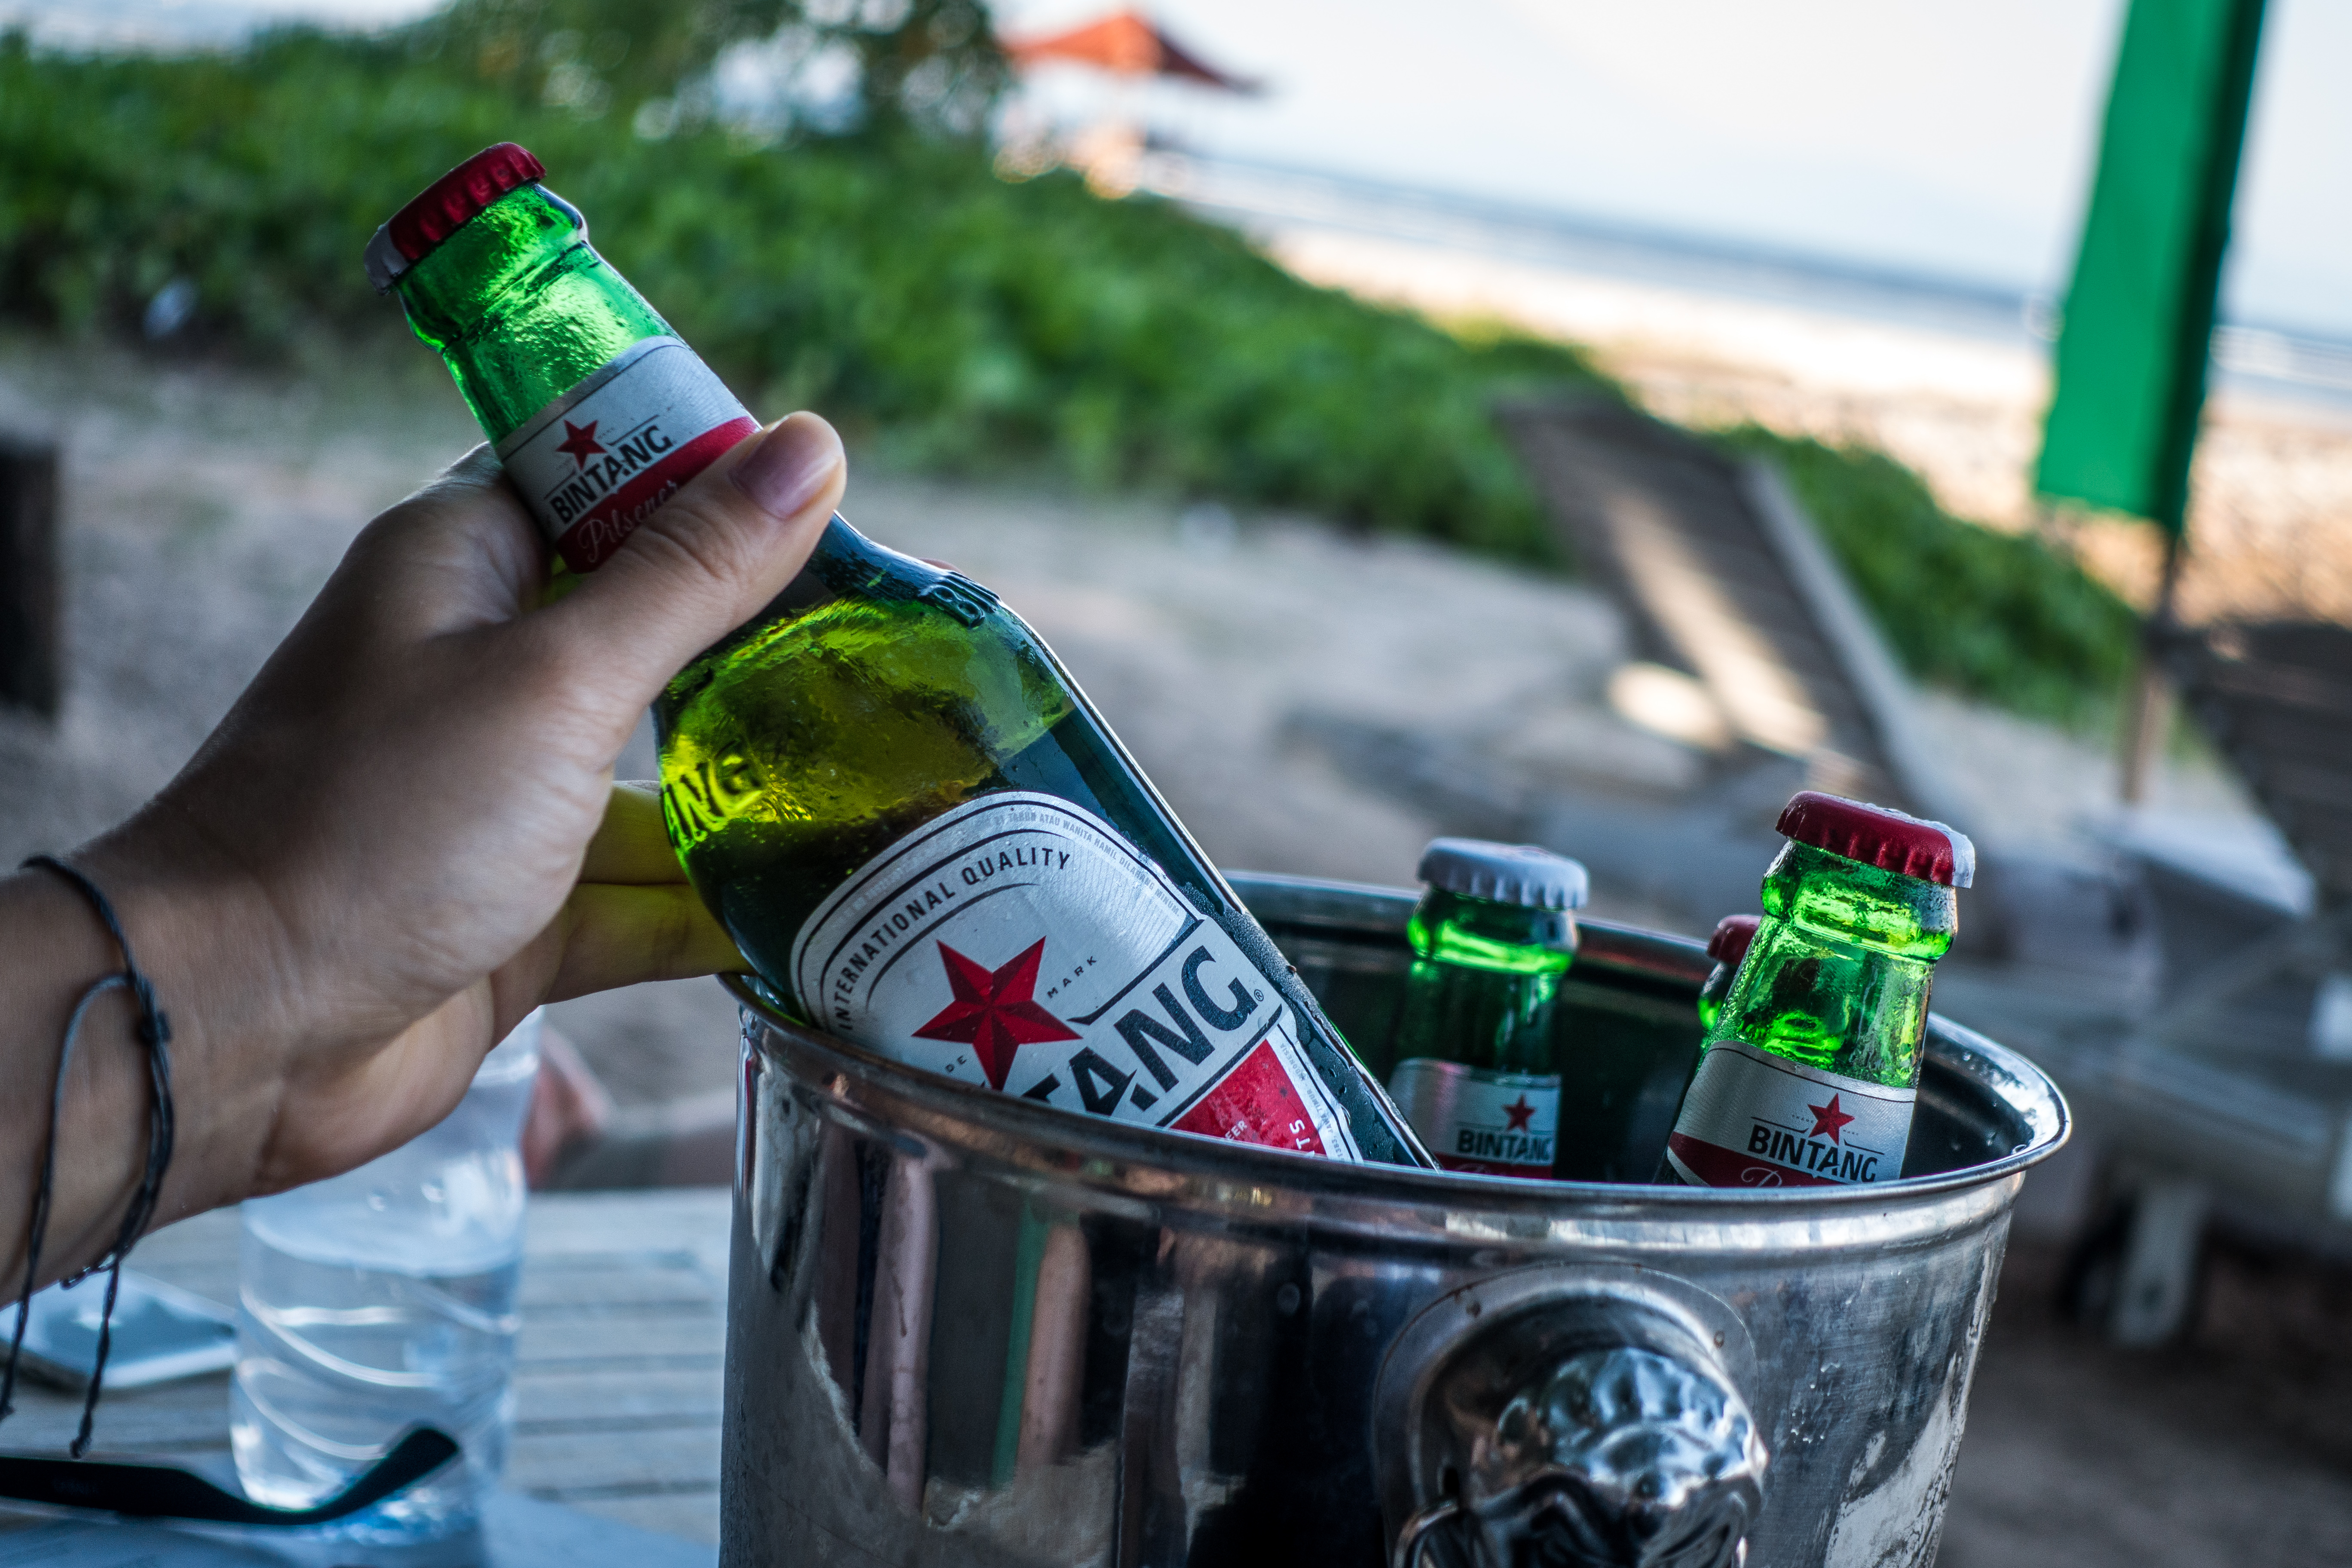
green, alcohol, drink, bottle, beer, water, alcoholic beverage, beer bottle, liqueur, distilled beverage